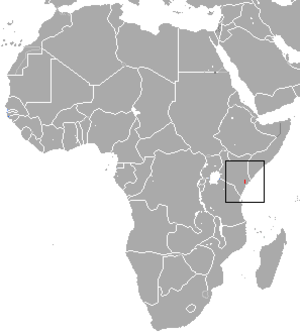
Le Mangabey de la Tana est une espèce de singes catarhiniens de la famille des cercopithecidés. Il est aussi appelé Mangabey à crête et Mangabey à ventre doré. Cette espèce est endémique du Kenya. Ce cercocèbe est considéré comme l'un des 25 primates les plus menacés de la planète.